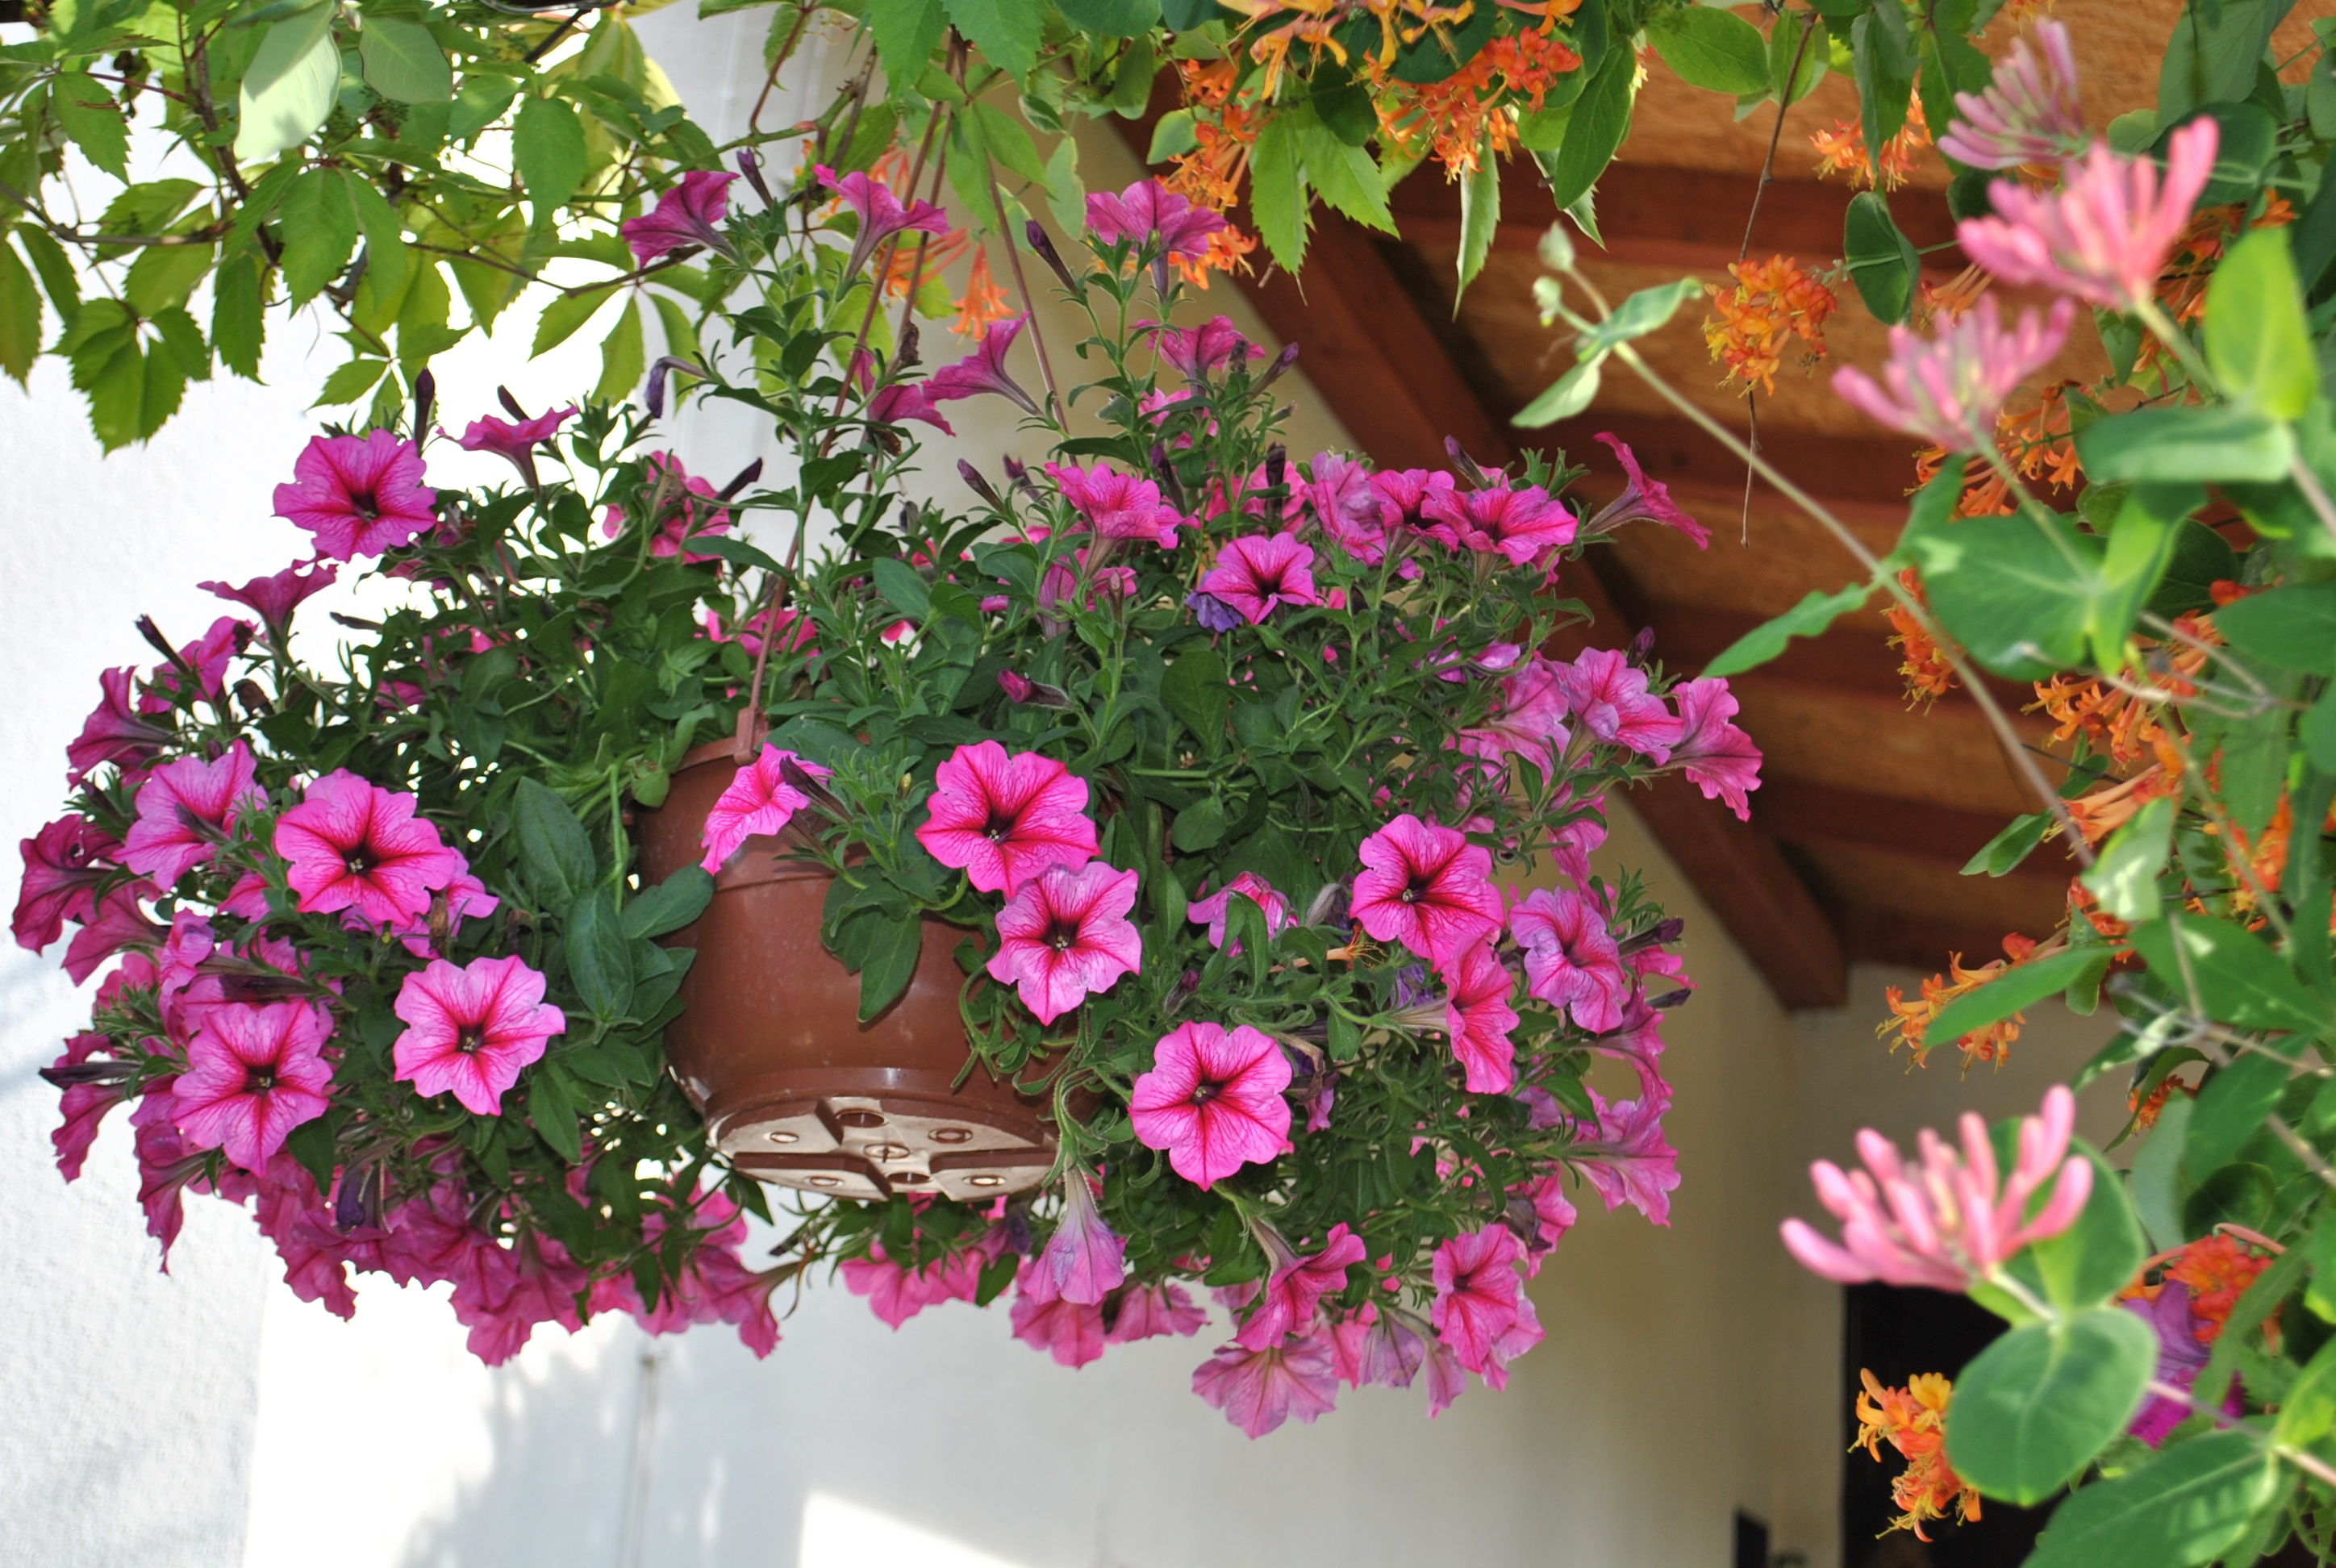
nature, blossom, plant, flower, summer, botany, garden, flora, plants, flowers, purple flowers, shrub, violet, floristry, garden flowers, flowering plant, floral design, surfinie, annual plant, land plant, flower arranging